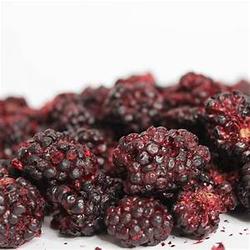
Label: Blackberry